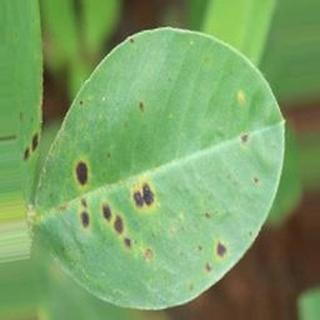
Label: groundnut_early_leaf_spot